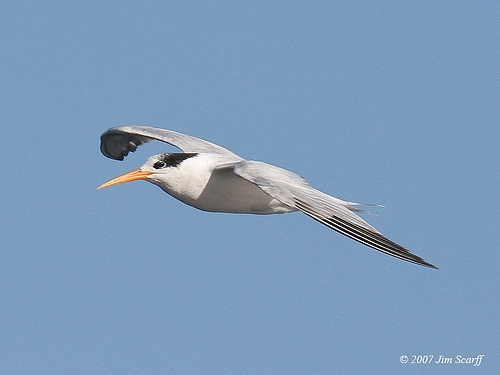
this bird has a large wingspan and a very long flat beak.
a large flying bird with grey wing feathers, a white under belly and a black nape.
this bard has a solid grey belly and breast, a white neck nape and face, black crown, and grey and white feathers on the rest of its body.
this is a white bird with grey wings, a black head and an orange beak.
a large white bodied bird with a wide wingspan and an orange beak.
this bird has wings that are grey and has a yellow billthe bird has a mainly white body with black on the end of its wings and top of its face and a long skinny orange beak.
this bird has a white body with an orange bill that is larger than its head.
a bird with a white breast and a black crown and a long orange pointed beak.
a large bird with a white coloring and orange beak.
Species: Elegant Tern